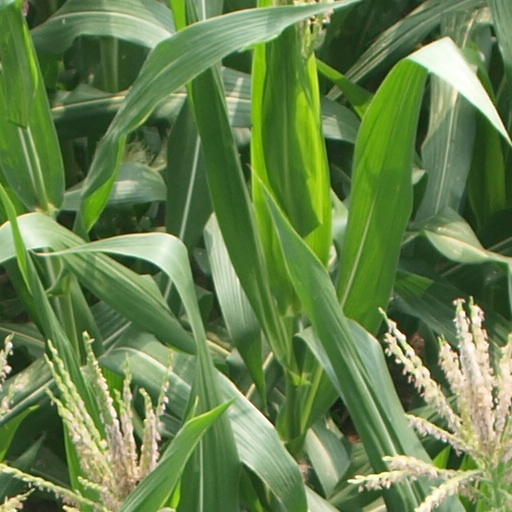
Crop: maize; corn